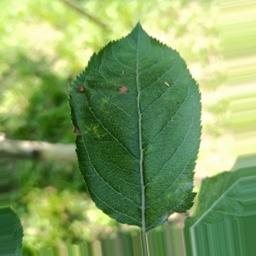
Label: Alternaria